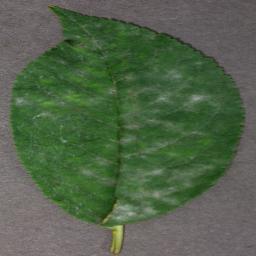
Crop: cherry
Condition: (including_sour)_powdery_mildew